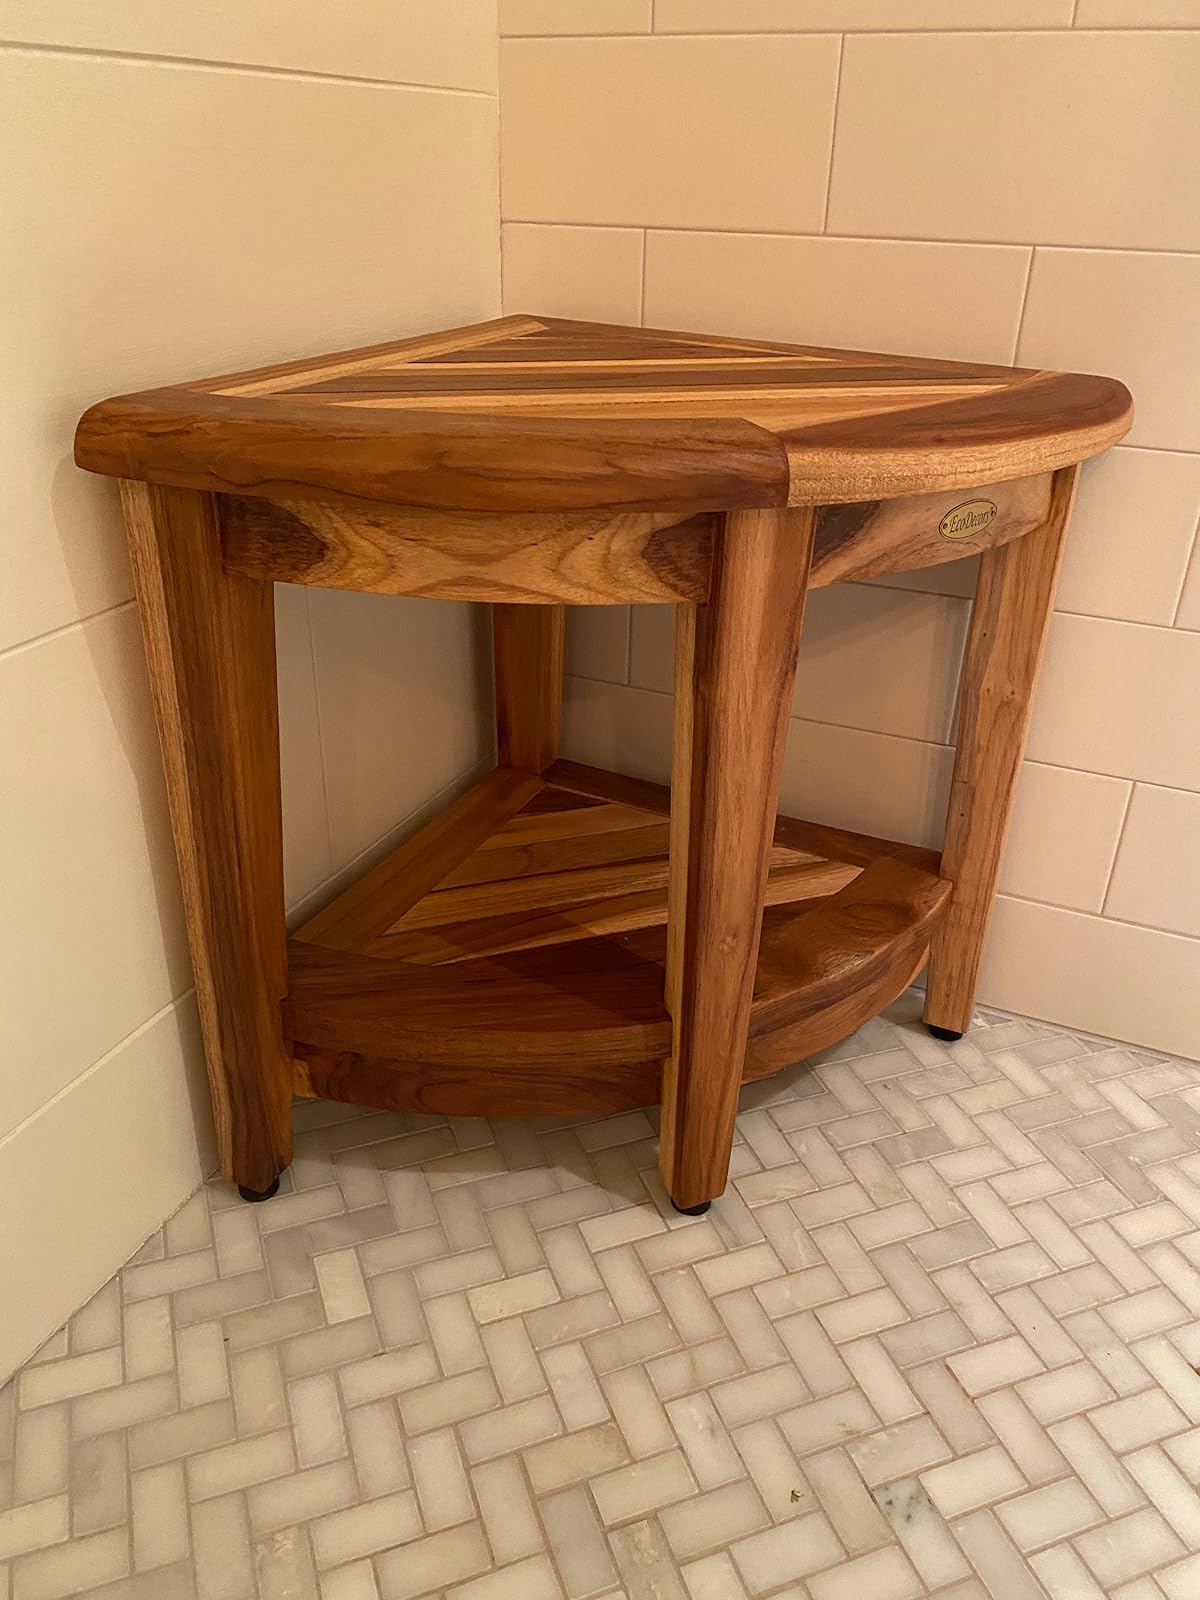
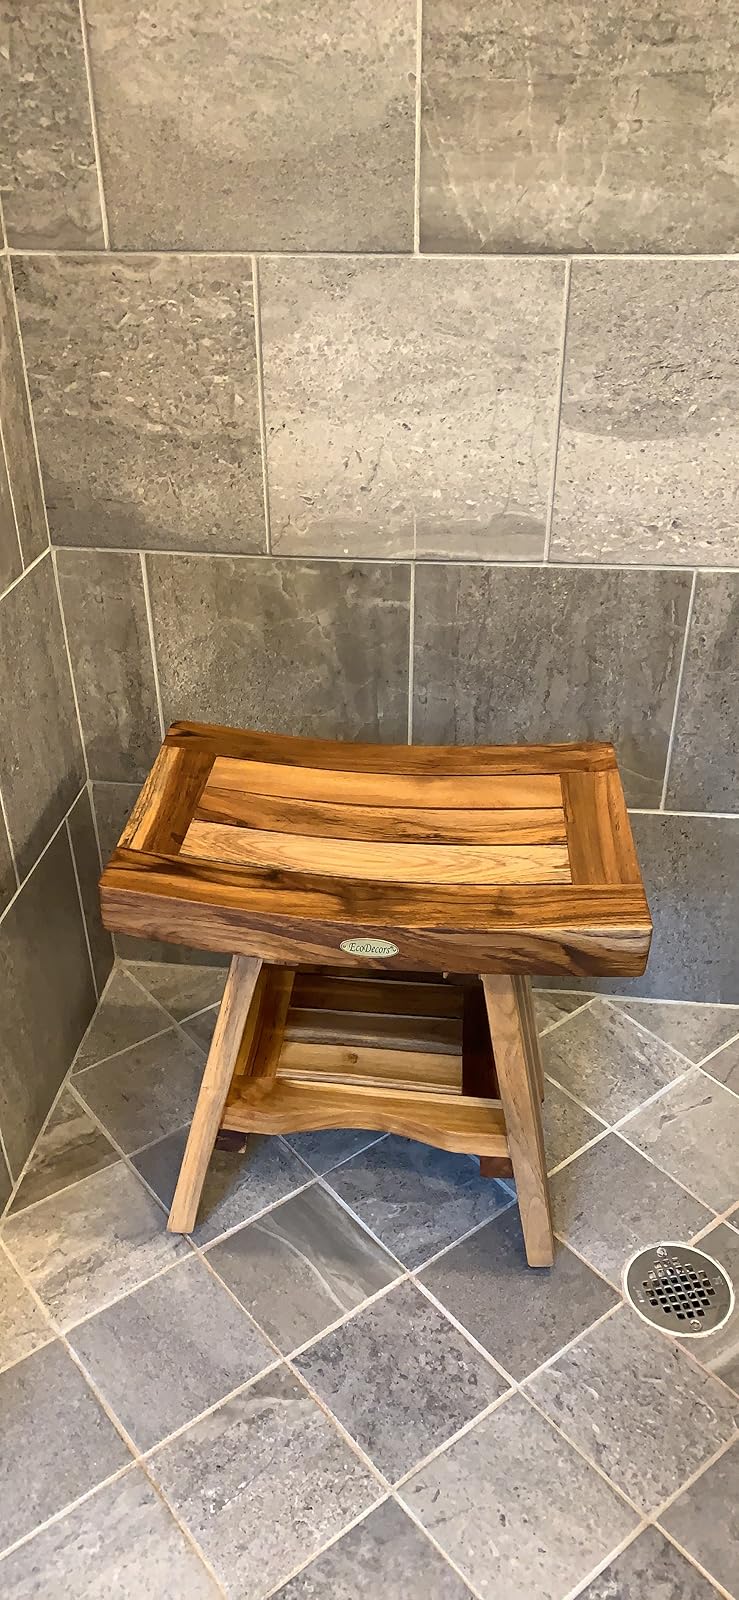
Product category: stool
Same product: no